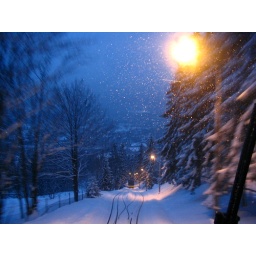
in mountain train in Zakopane - little polish city in the mountains